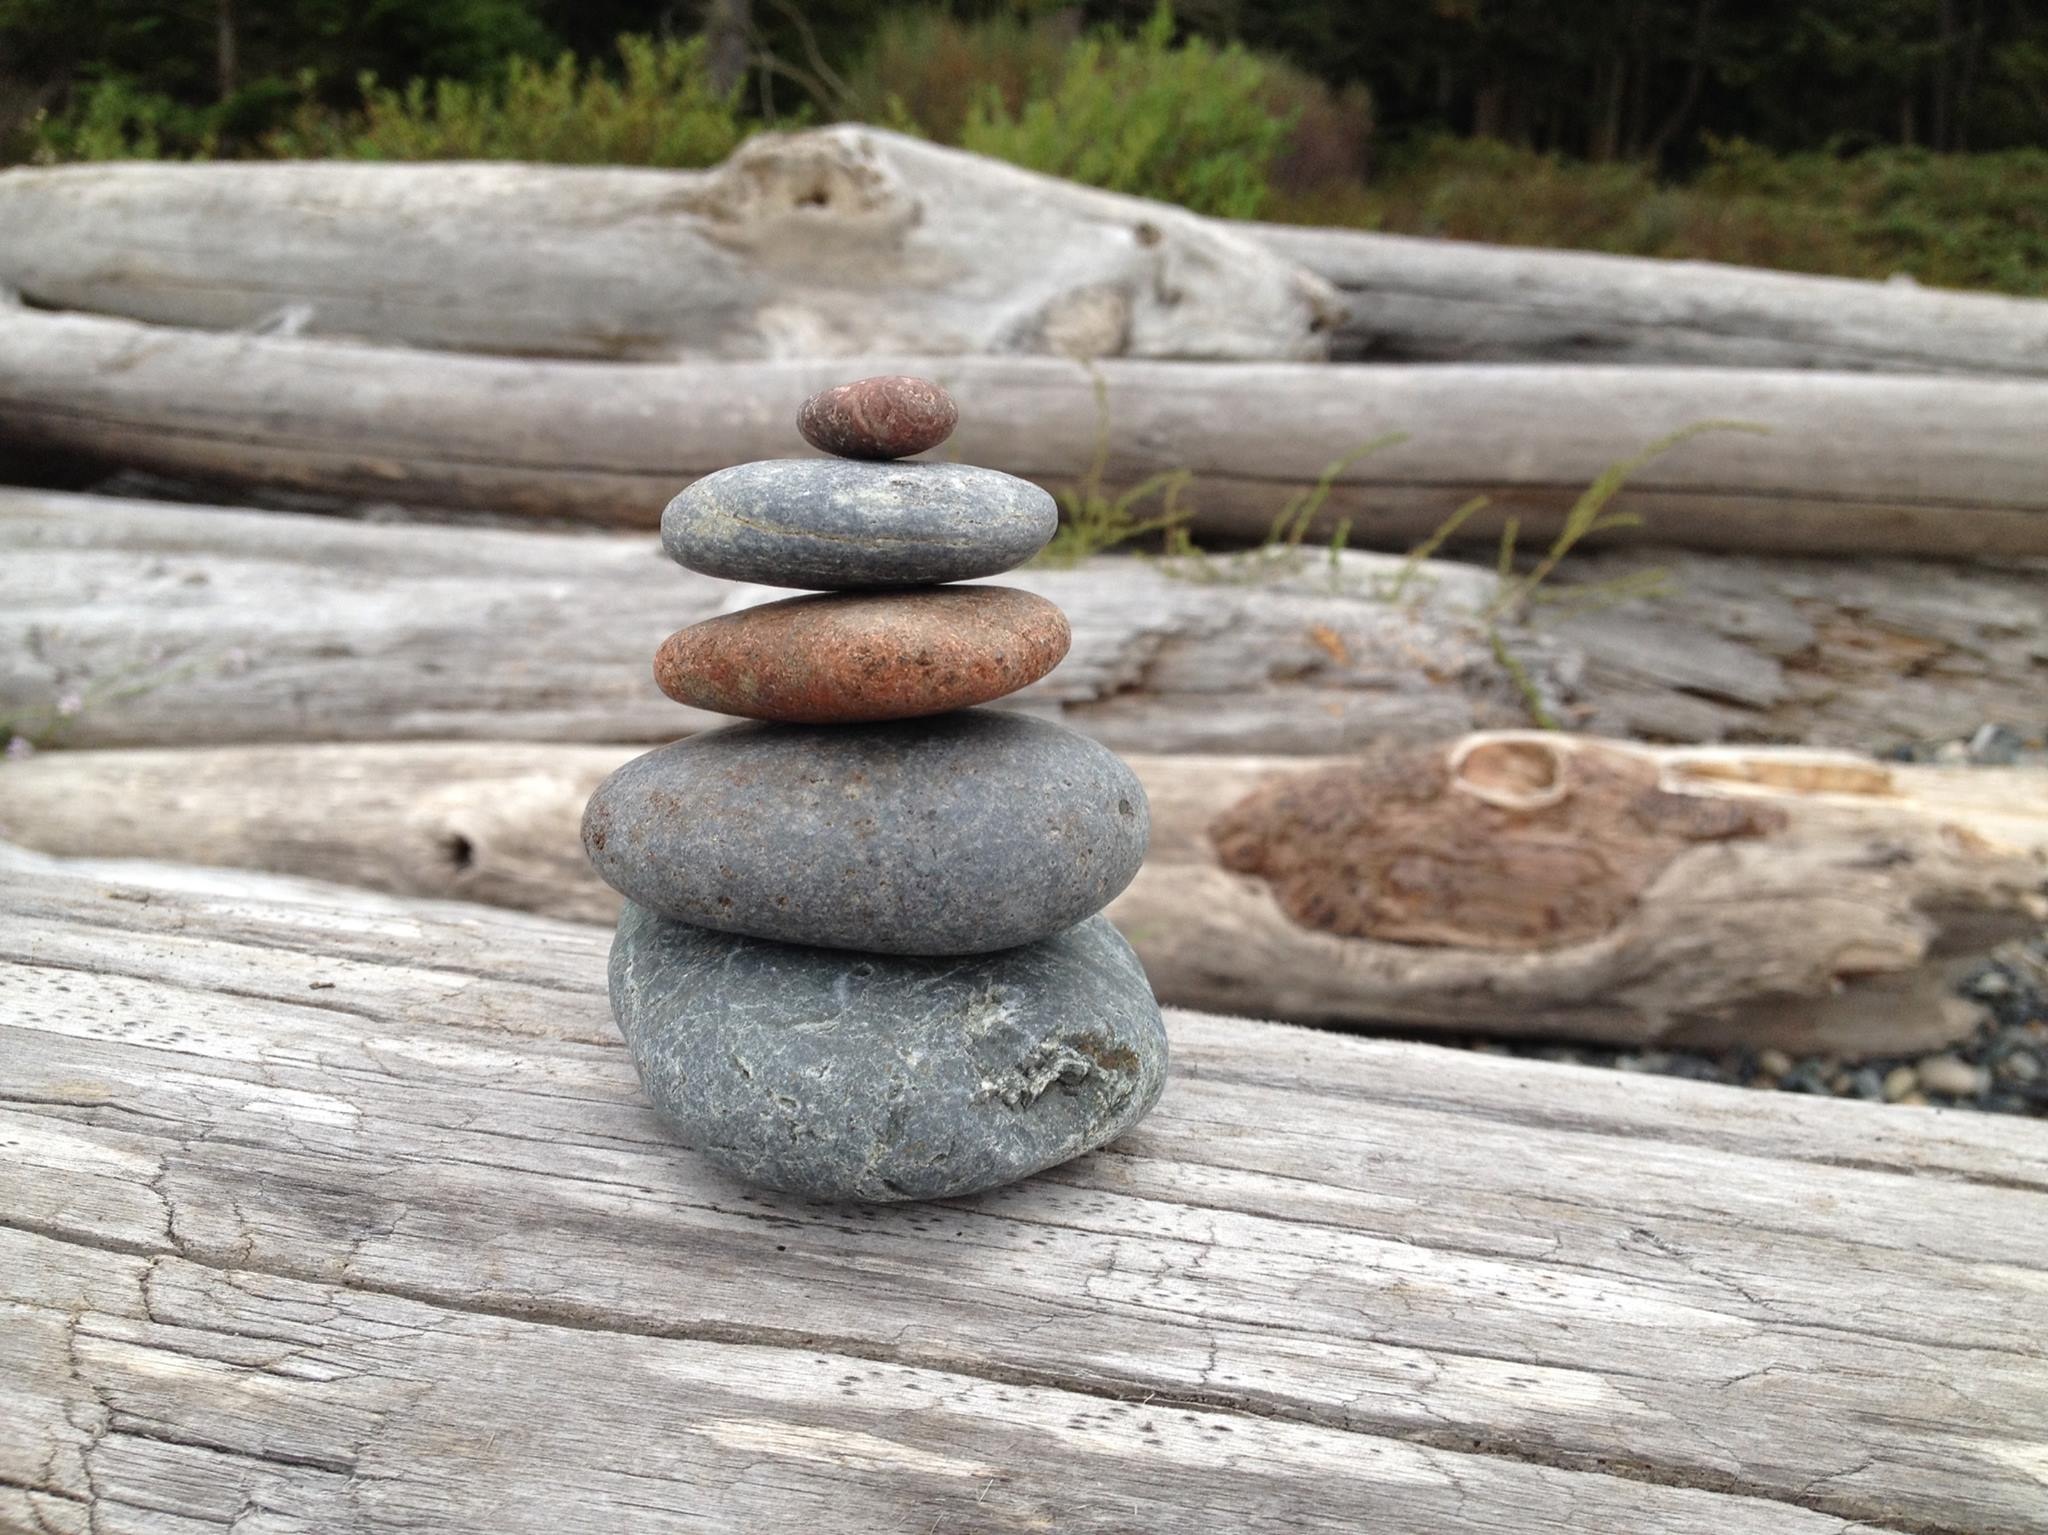
landscape, sand, rock, wood, desert, dry, balance, natural, material, zen, rocks, geology, water feature